Selim III

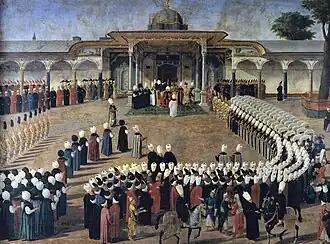
Selim III receiving dignitaries at an audience at the Gate of Felicity, Topkapı Palace.

The talents and energy with which Selim III was endowed had endeared him to the people, and great hopes were founded on his accession. He had associated much with foreigners and was thoroughly persuaded of the necessity of reforming his state.